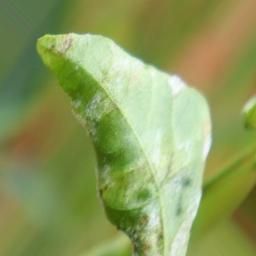
Label: powdery mildew